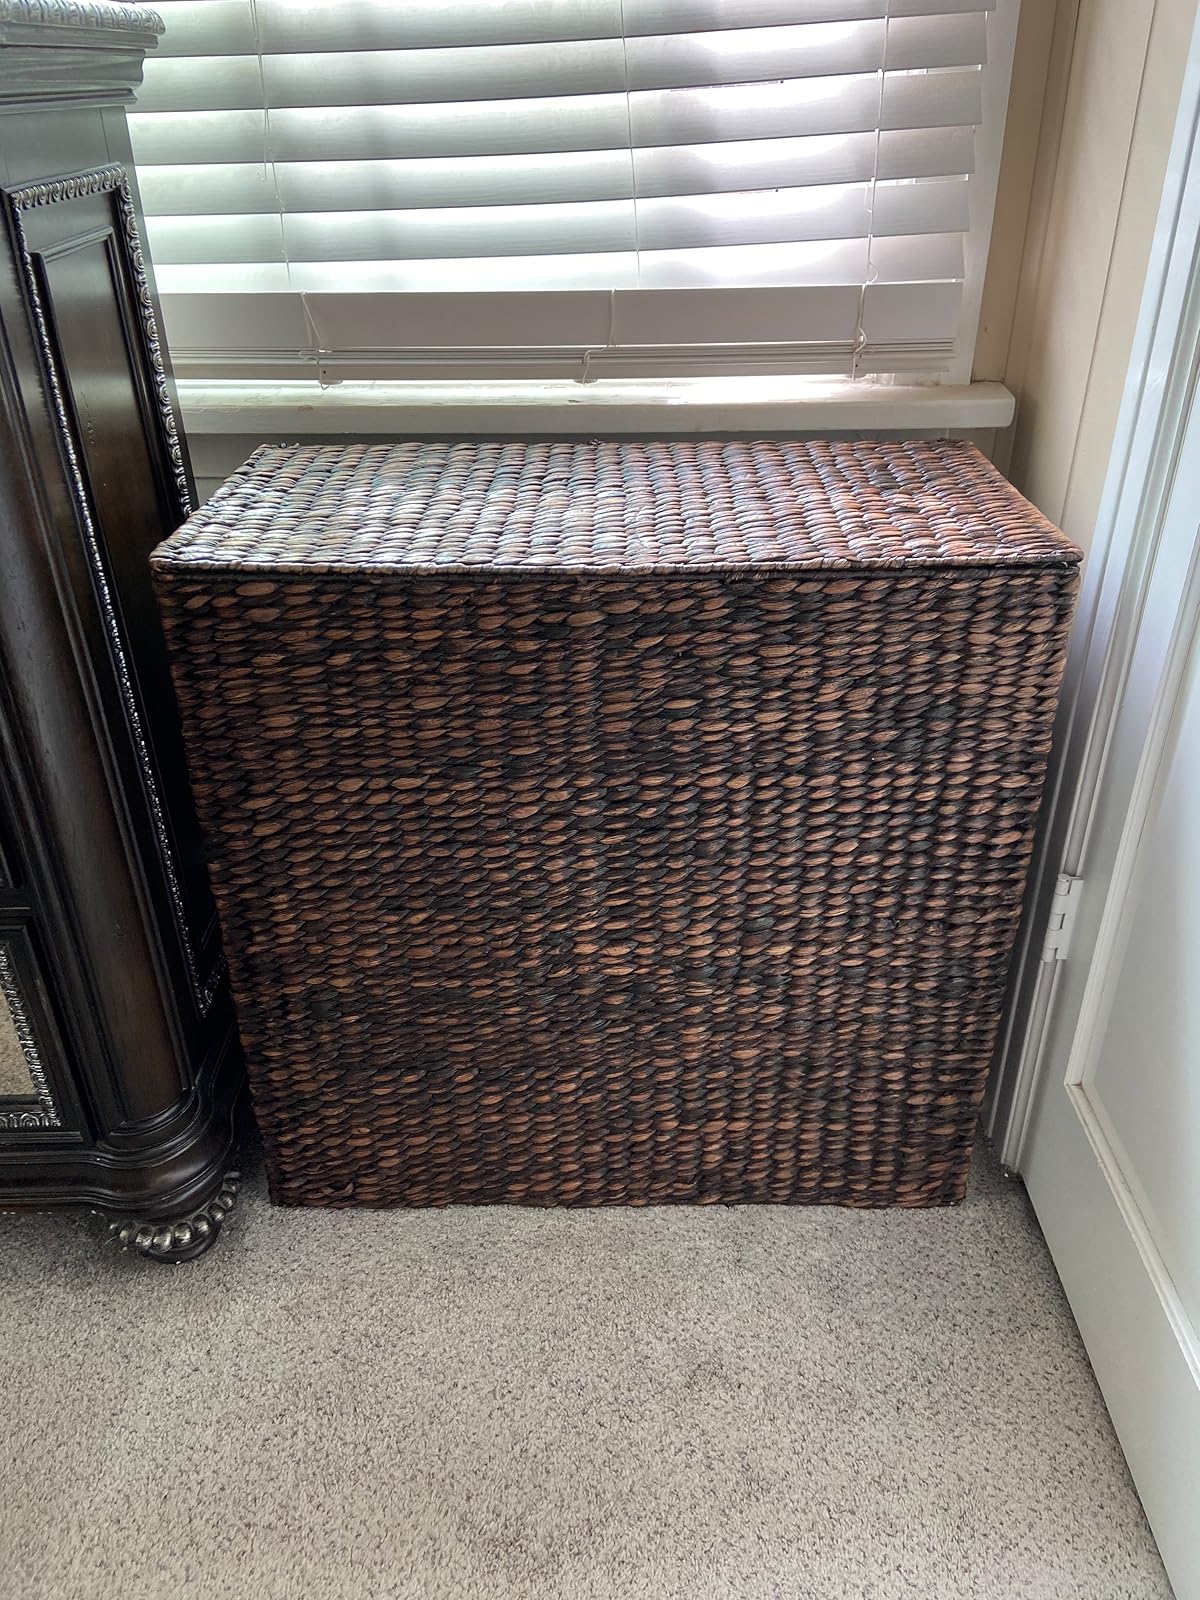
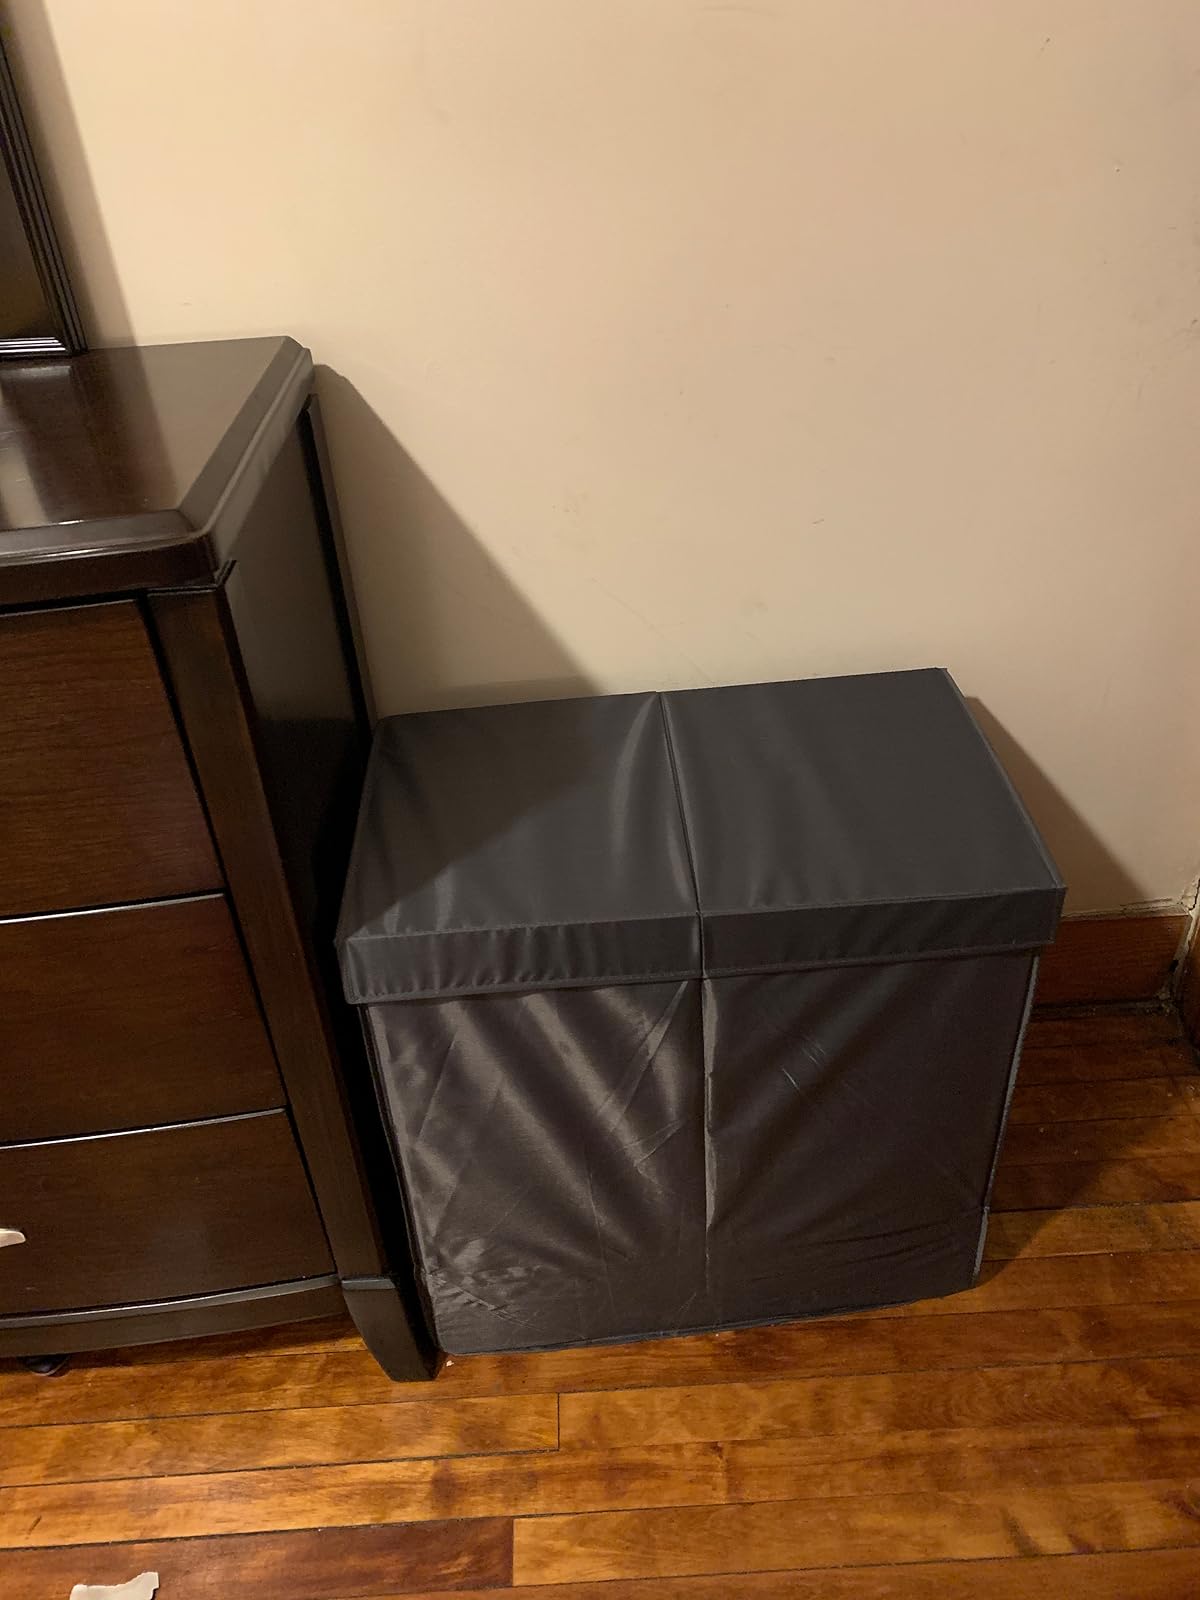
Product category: items_hamper
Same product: no